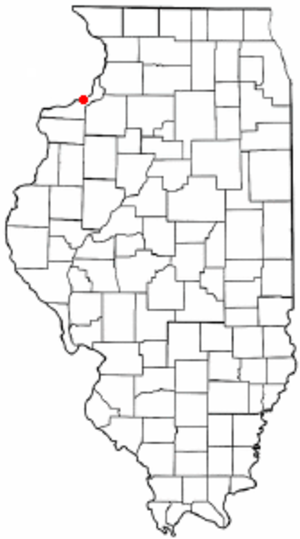
East Moline est une ville du comté de Rock Island, dans l'État de l'Illinois, aux États-Unis. Sa population s’élevait à 21 302 habitants en 2010. East Moline est souvent considérée comme une des villes des Quad Cities, parmi lesquelles on trouve entre autres sa jumelle Moline.